Dickey's Octagonal Barbershop

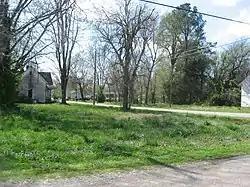
Site of the barbershop

Dickey's Octagonal Barbershop, built in 1894, was a historic octagon-shaped barber shop building located on the southwest corner of High and North Church streets, in Rives, Tennessee. It was vacant on April 29, 1975, when it was added to the National Register of Historic Places. It was delisted in 2019.